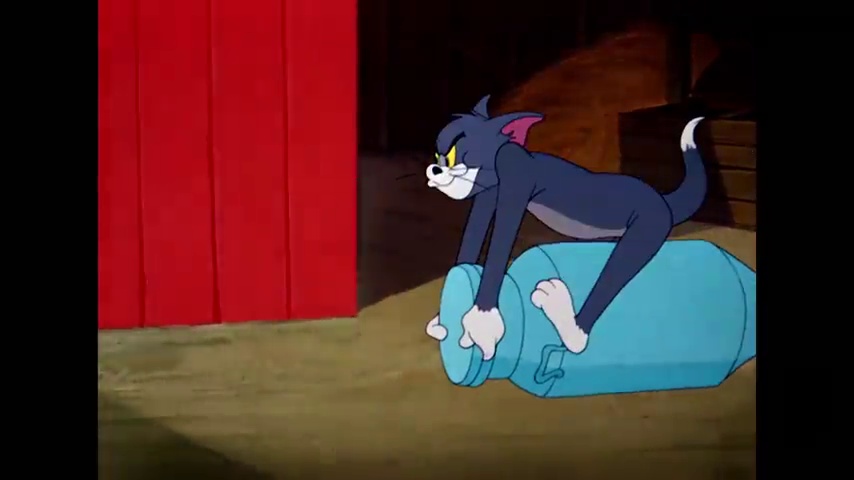
Portrait style: Cartoon Portrait